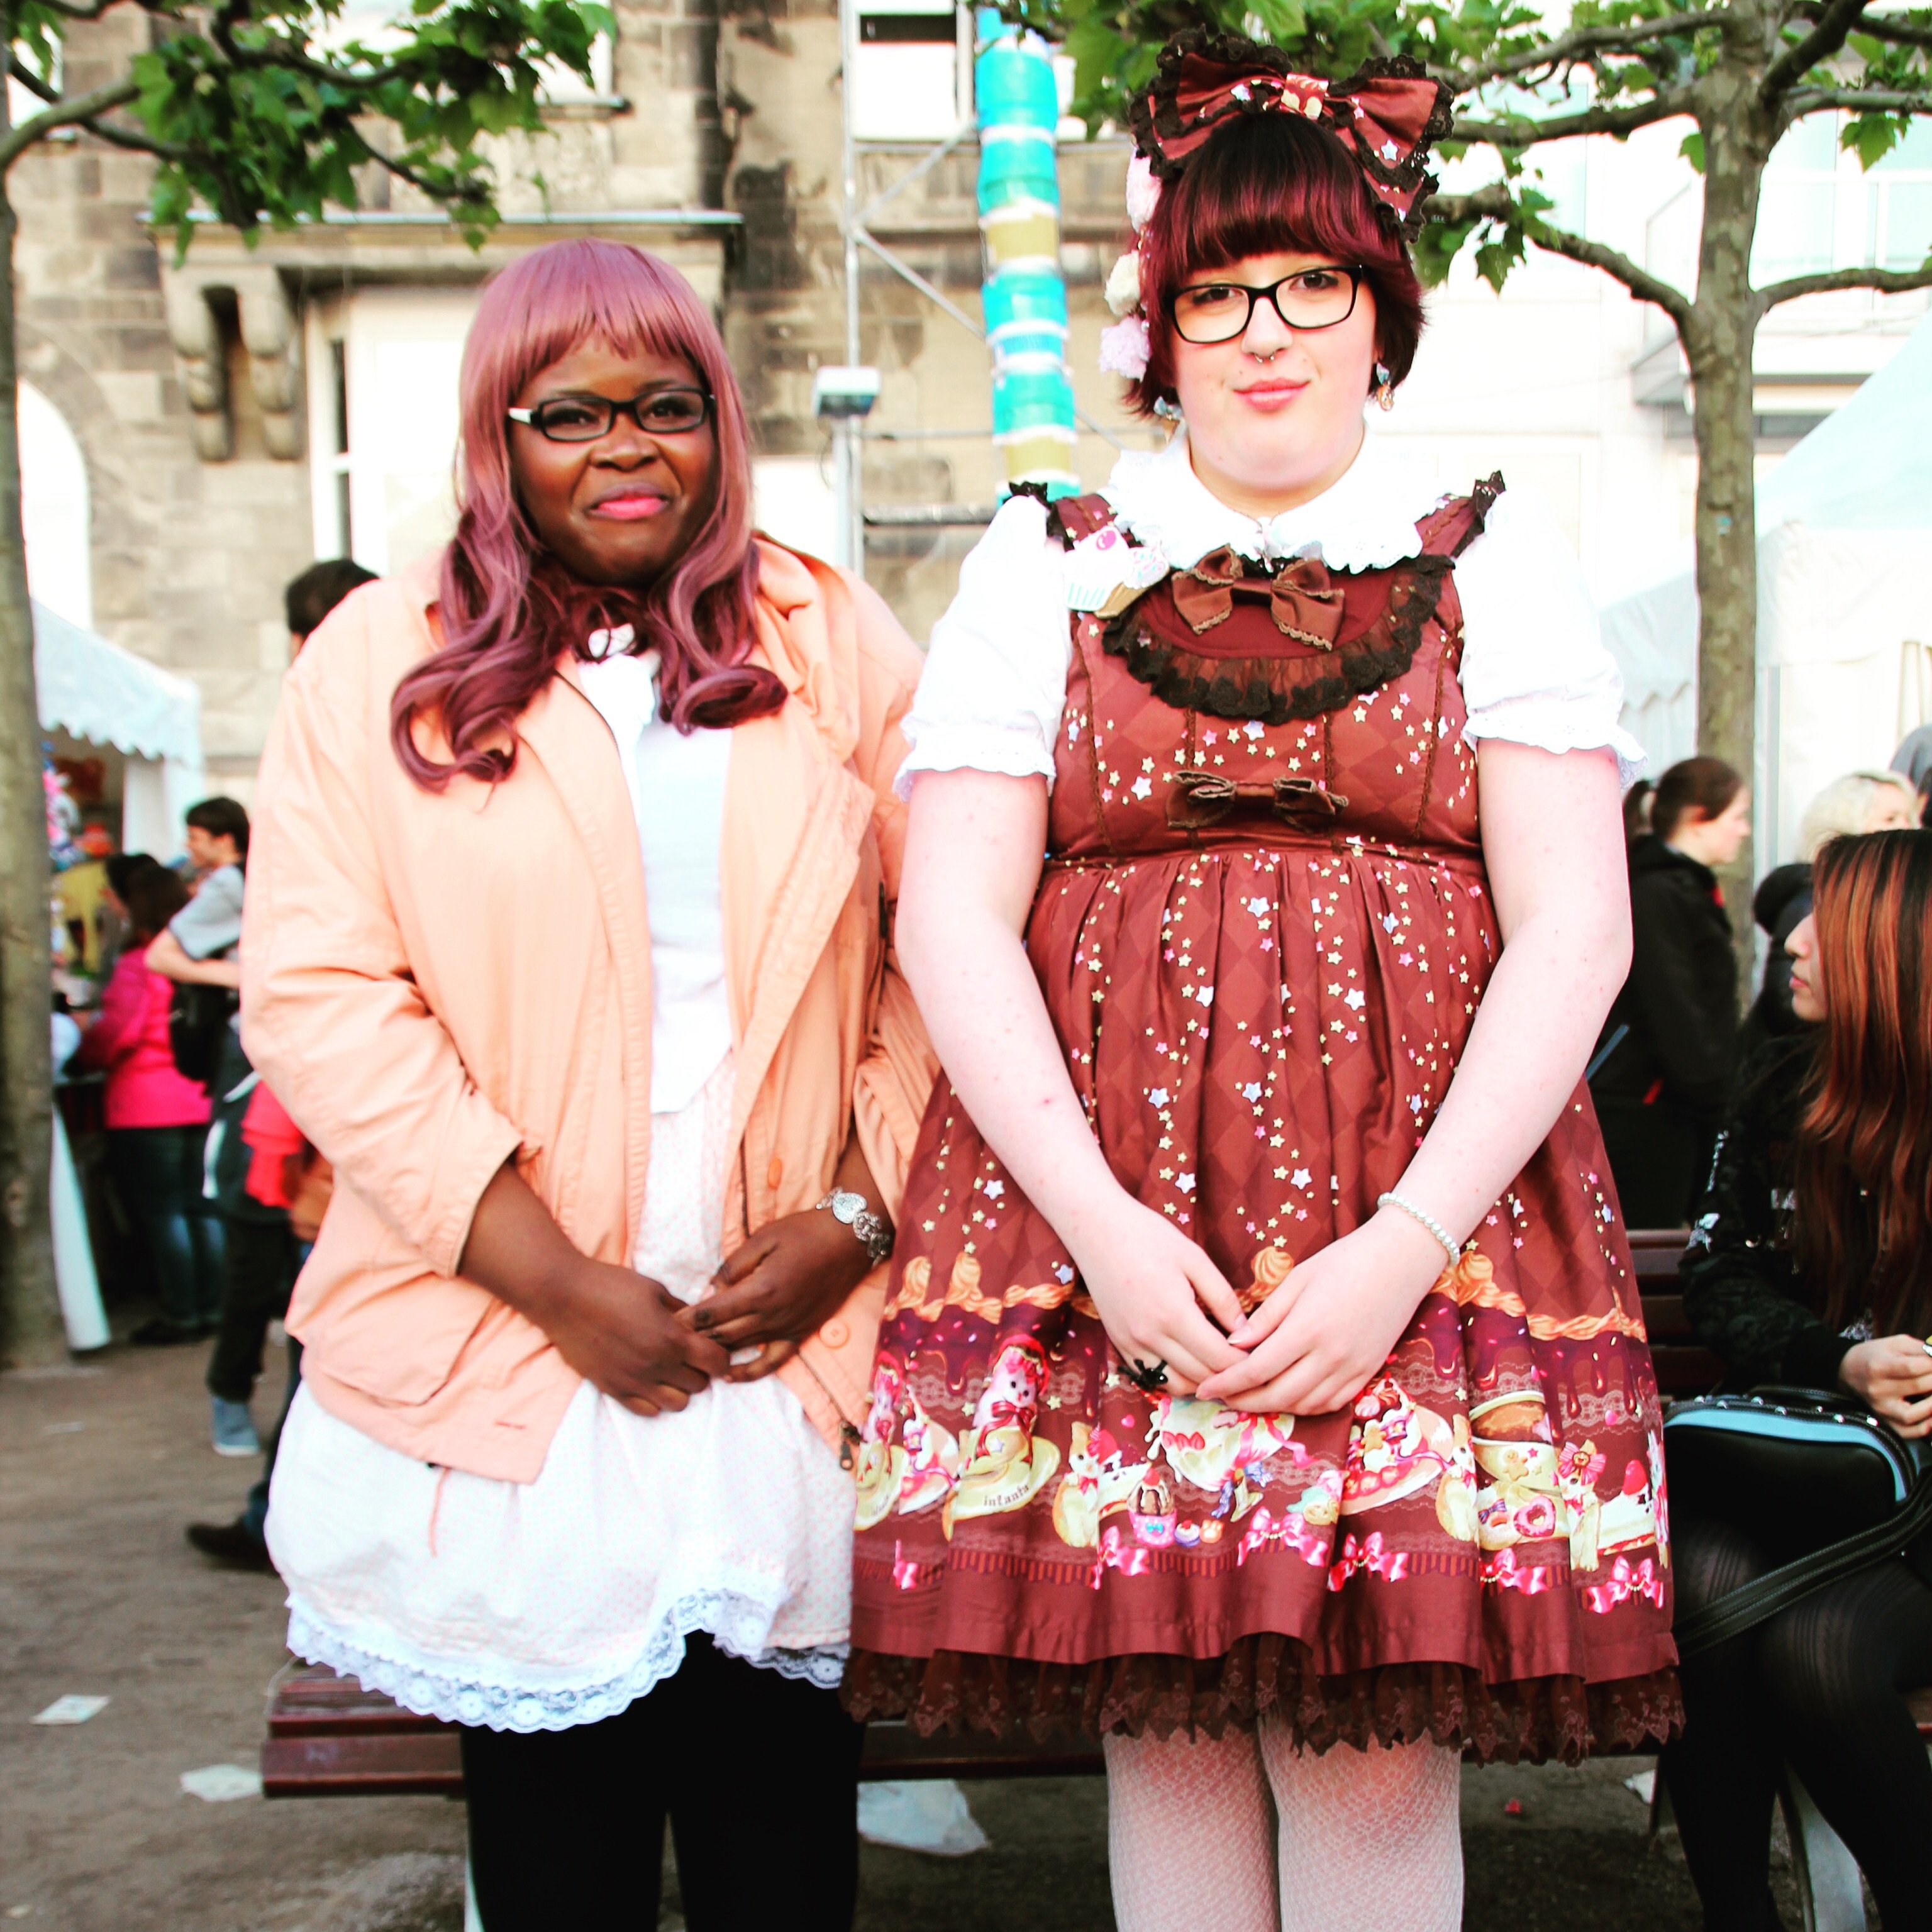
white, fashion, clothing, black, lady, cosplay, dress, pretty, costume, anime, comic, manga, panel, convention, japantag, black girl, white girl